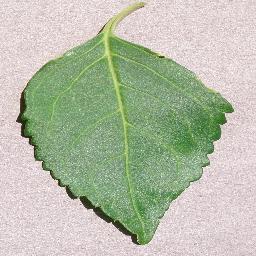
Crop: cherry
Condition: (including_sour)_healthy